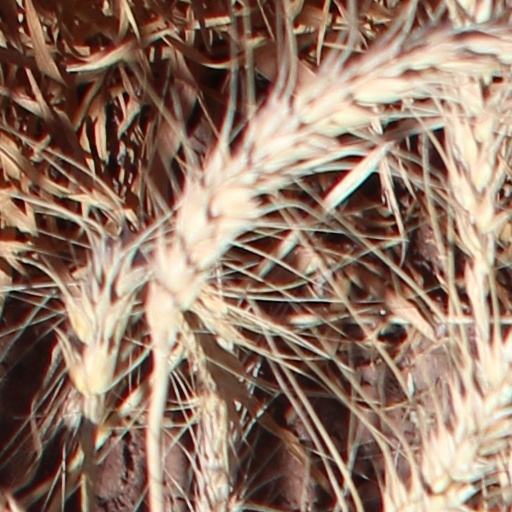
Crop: wheat